Baqa al-Gharbiyye

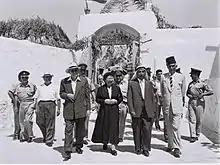
Israeli President Yitzhak Ben Zvi visiting MK Fares Hamdan in Baka El-Garbiyya, September 1956

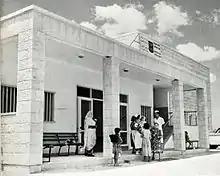
Baqa al-Gharbiyya health clinic, 1950s

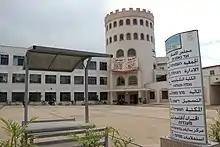
Al-Qasemi Academic College of Education.

In the early years of Israeli independence, Baqa al-Gharbiyye was one of the headquarters of the Israeli military administration. The land holdings of the town, which had been 21,116 dunams in 1945, were reduced to 8,228 dunams by 1962, mostly due to expropriation in 1953–1954. In 1963, the Baka canning plant went into partnership with Priman, an Israeli company that relocated to Baqa al-Gharibiyye.